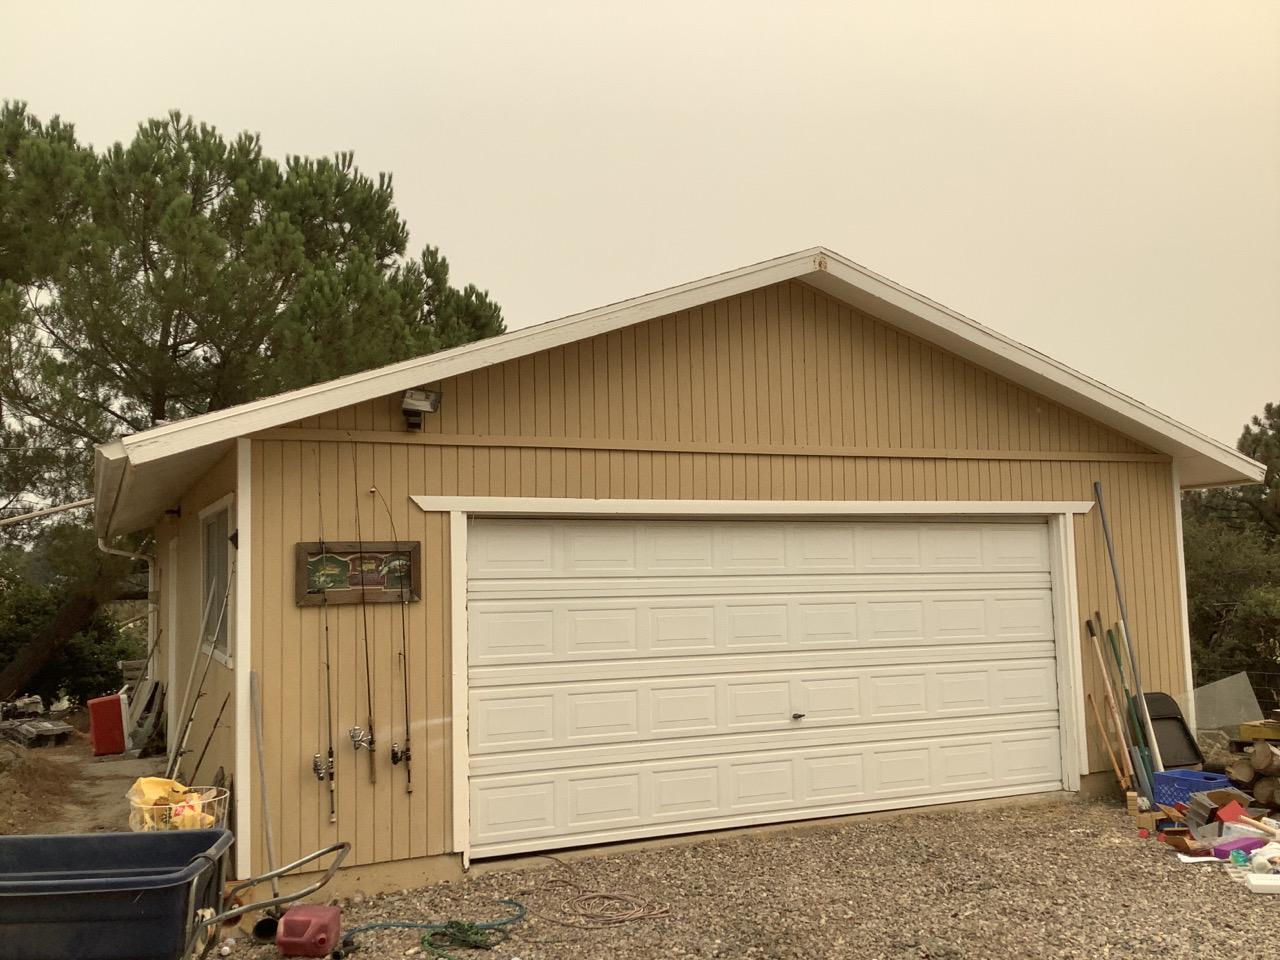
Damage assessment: no_damage